Ellen Hanley

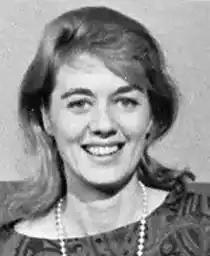
Publicity Photo of Ellen Hanley

Ellen Hanley (May 15, 1926 – February 12, 2007) was a musical theater performer best known for playing Fiorello H. LaGuardia's first wife in the Pulitzer Prize-winning "Fiorello!". She was related to the British writers James and Gerald Hanley, and the playwright, novelist, and scriptwriter William Hanley was her brother.